Jay Lawrence (actor)

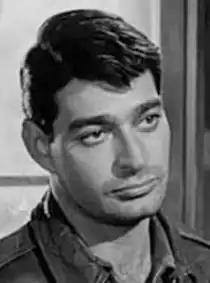
Jay Lawrence in "Stalag 17", 1953

Jay Lawrence (born Jay Storch; April 24, 1924June 18, 1987) was an American stand-up comedian, actor, and the younger brother of stand-up comedian and actor Larry Storch.